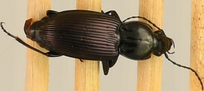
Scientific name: Pterostichus trinarius
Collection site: Blandy Experimental Farm NEON (BLAN), plot BLAN_009